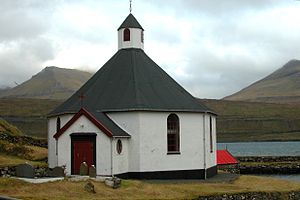
Kirker på Færøerne
Kirker på Færøerne er en oversigt over kirkebygninger på Færøerne.